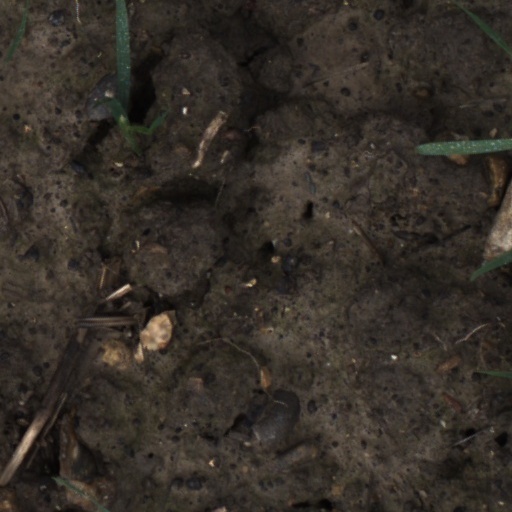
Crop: wheat